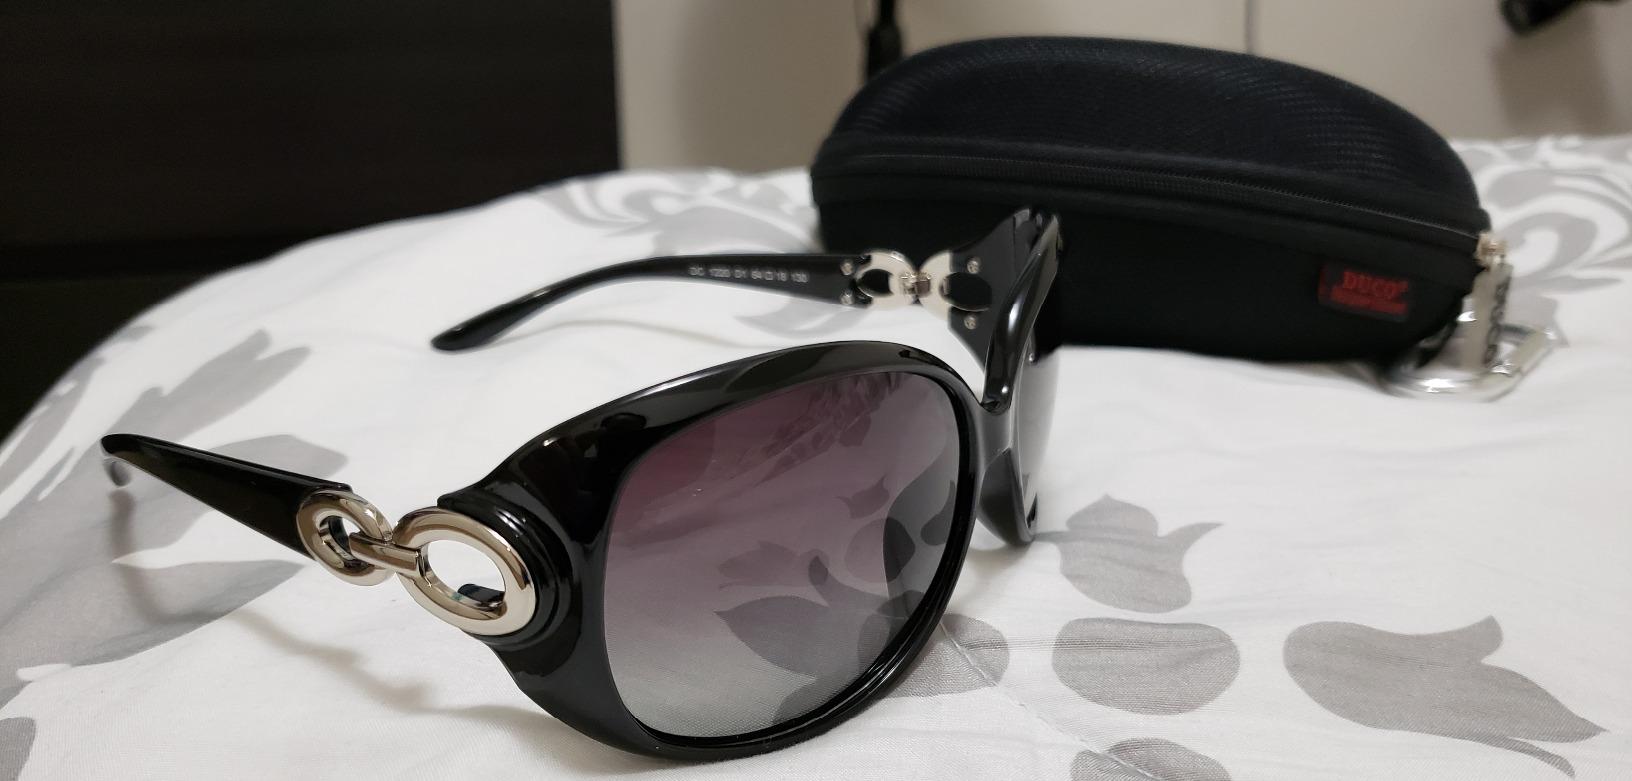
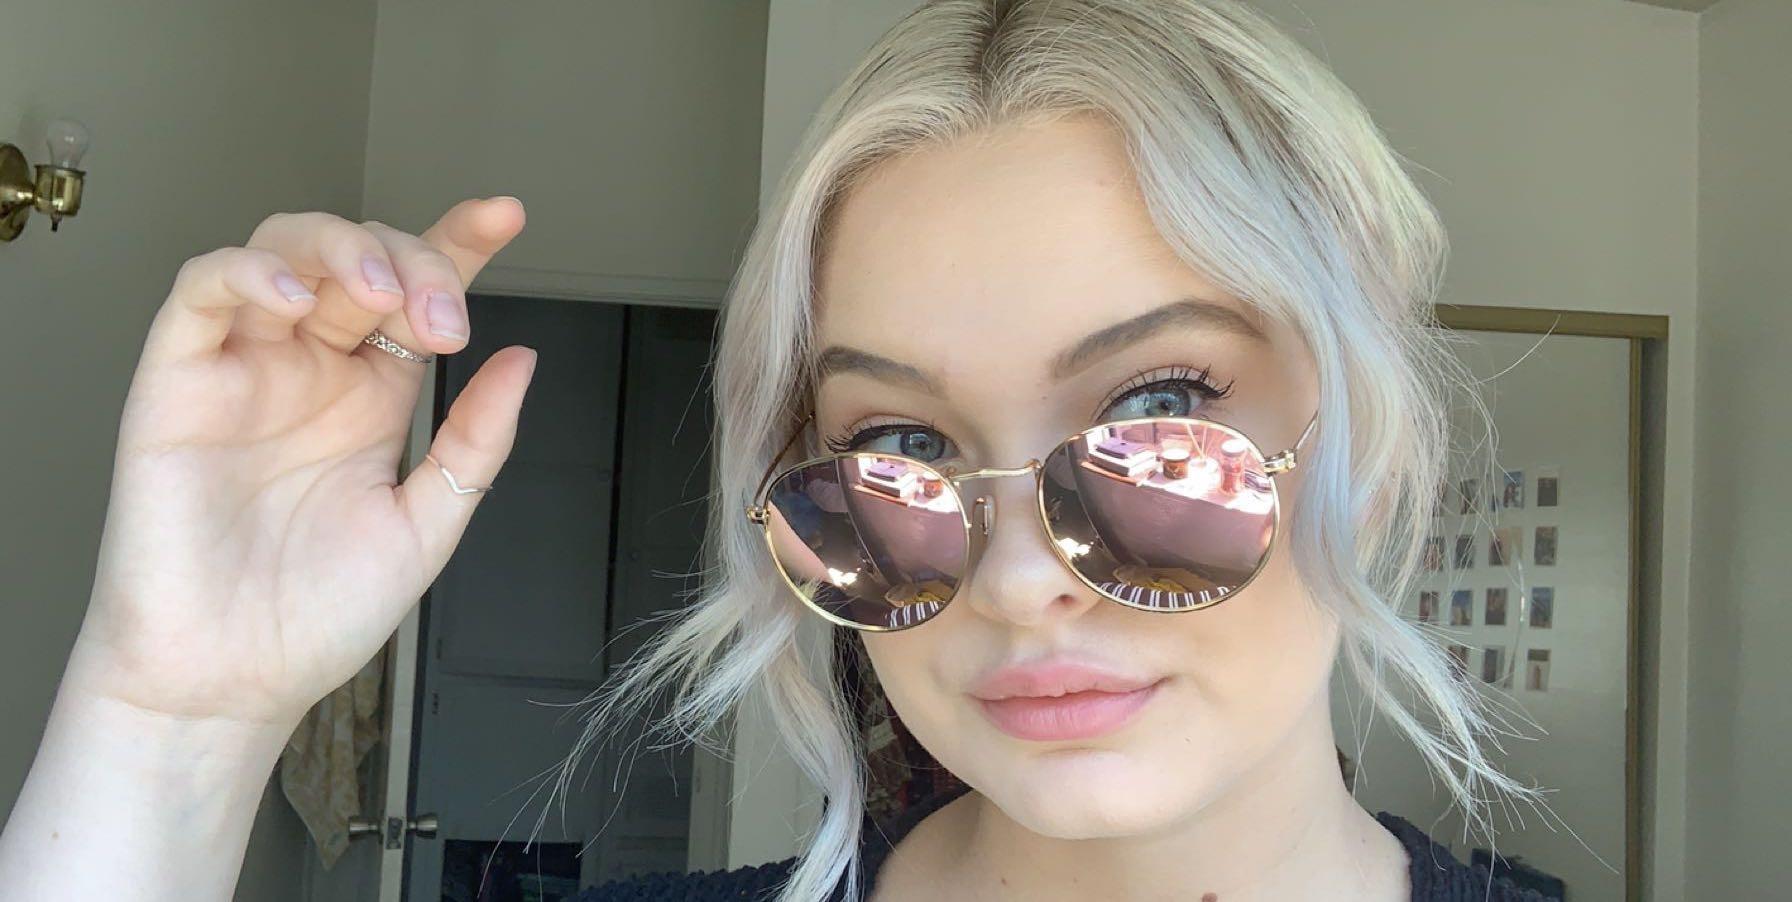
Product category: accessories_sunglasses
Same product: no